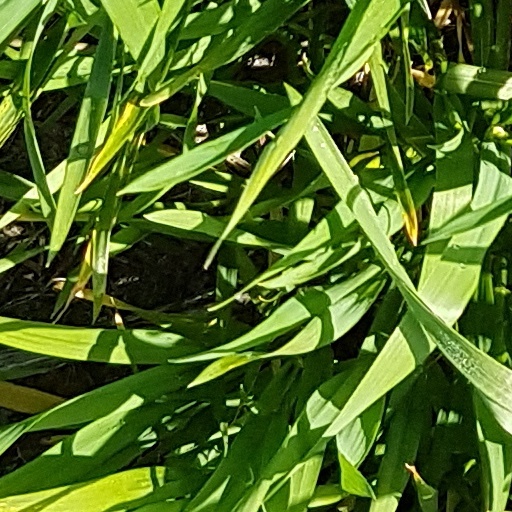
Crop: wheat